Bobby Ryan

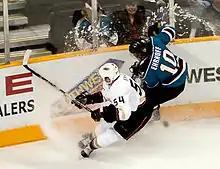
Ryan battling for the puck with Christian Ehrhoff during 2007 pre-season play

In the following 2008–09 season, Ryan once again made the opening roster, but was to be sent down to the Ducks' new AHL affiliate, the Iowa Chops, due to salary cap issues. He was recalled during the season and recorded a natural hat trick, the first hat trick of his NHL career, on January 8, 2009, against Los Angeles at the Staples Center in a 4–3 loss. In doing so, he became the first rookie in Ducks history to record a hat trick, it being the fastest of any player in the 15-year history of the franchise. On March 22, 2009, Ryan broke the franchise rookie point record set by Dustin Penner after tallying two assists for his 46th point in an Anaheim win over the Phoenix Coyotes.